Lawrence Fried

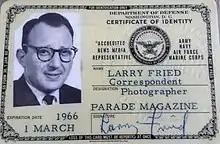
Lawrence Fried's press credentials

Lawrence Fried (June 28, 1926 – September 10, 1983) was an American photo-journalist. He was born to first-generation Jewish Hungarian and Russian parents in New York, N. Y. Fried's work appeared in "Newsweek", "The Saturday Evening Post", "The New York Times", "Vogue", "Collier's", and "Parade Magazine".[1] with over 70 covers for "Newsweek "[2]. He was the recipient of the Photographer of the Year award by the Overseas Press Club, the Outstanding Service to ASMP award and the Benjamin Franklin Award [3].